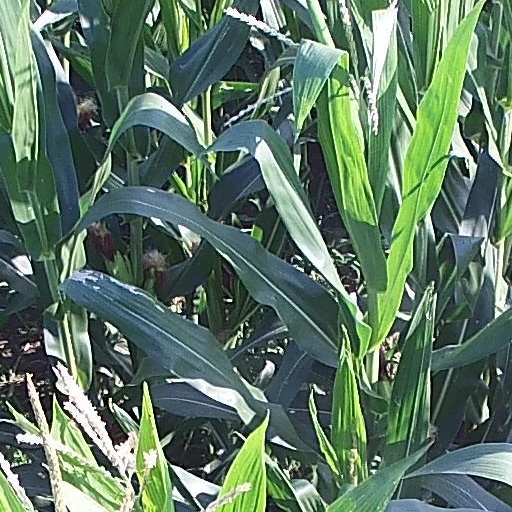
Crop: maize; corn